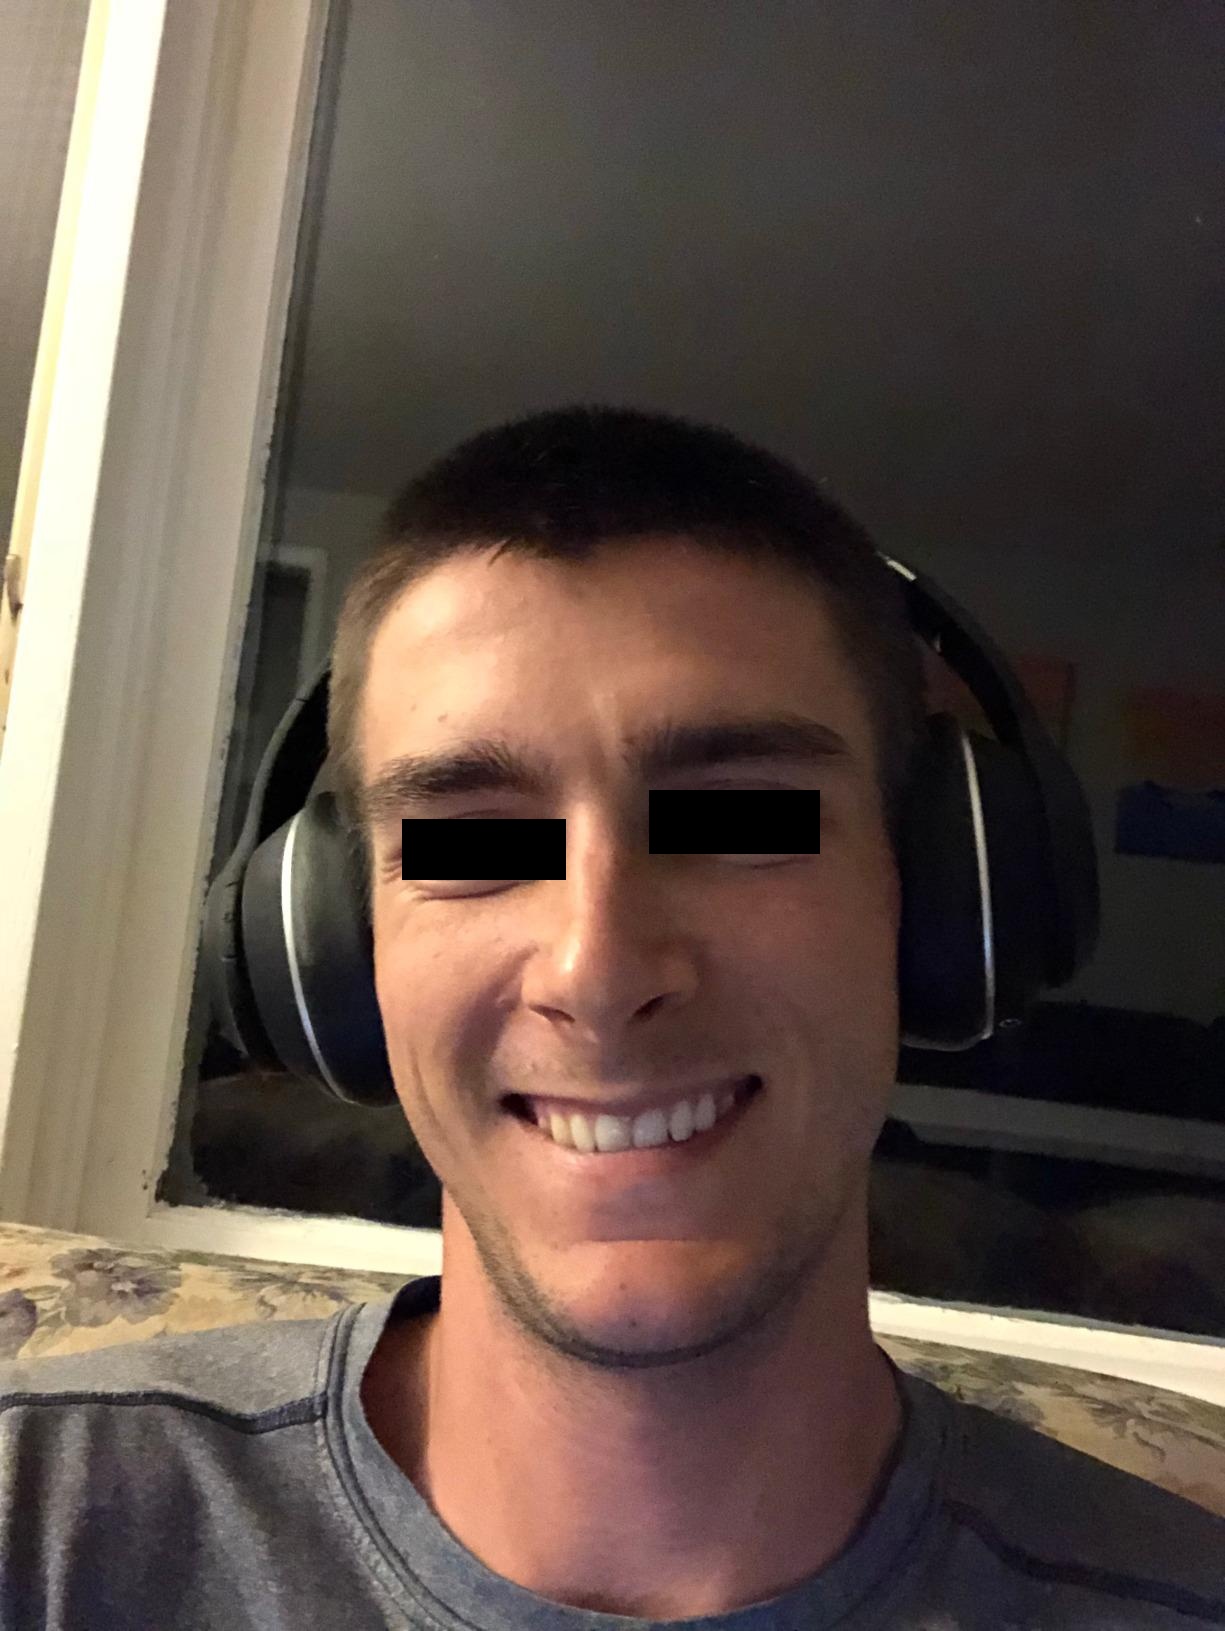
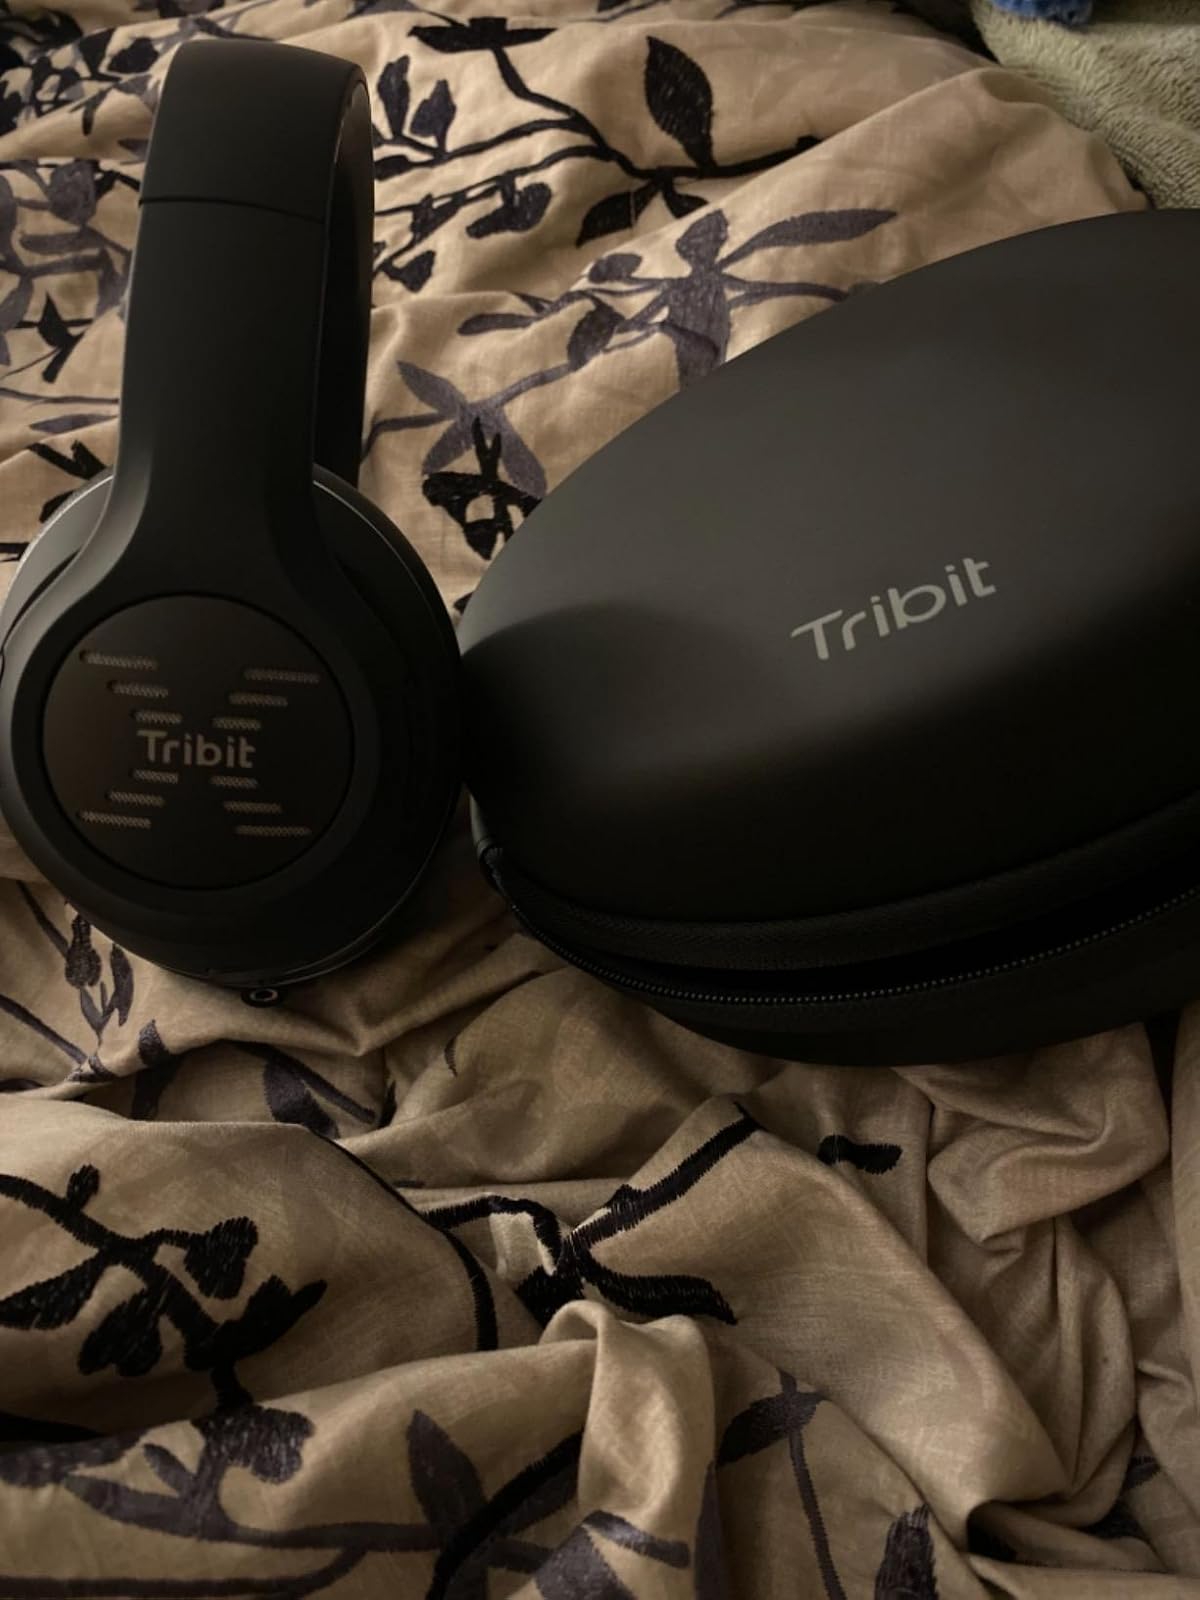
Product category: headphones
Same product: yes